Nicki Minaj

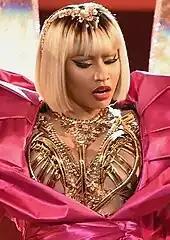

In May 2015, it was announced that Minaj would feature in the third installment of the "Barbershop" film series, alongside Ice Cube, Cedric the Entertainer, Eve, and other original cast members. Titled "", the film was released on April 15, 2016. For Minaj's performance as a "sassy" hairdresser named Draya, she was nominated for a Teen Choice Award for Choice Movie Actress: Comedy. In September 2015, it was announced that Minaj would executive produce and appear in a scripted single-camera comedy series for ABC Family (now Freeform) based on her life growing up in Queens, New York City. The show was titled "Nicki" and the pilot episode was filmed in Minaj's hometown in January 2016. In October 2016, Minaj stated the filming was postponed for undisclosed reasons.